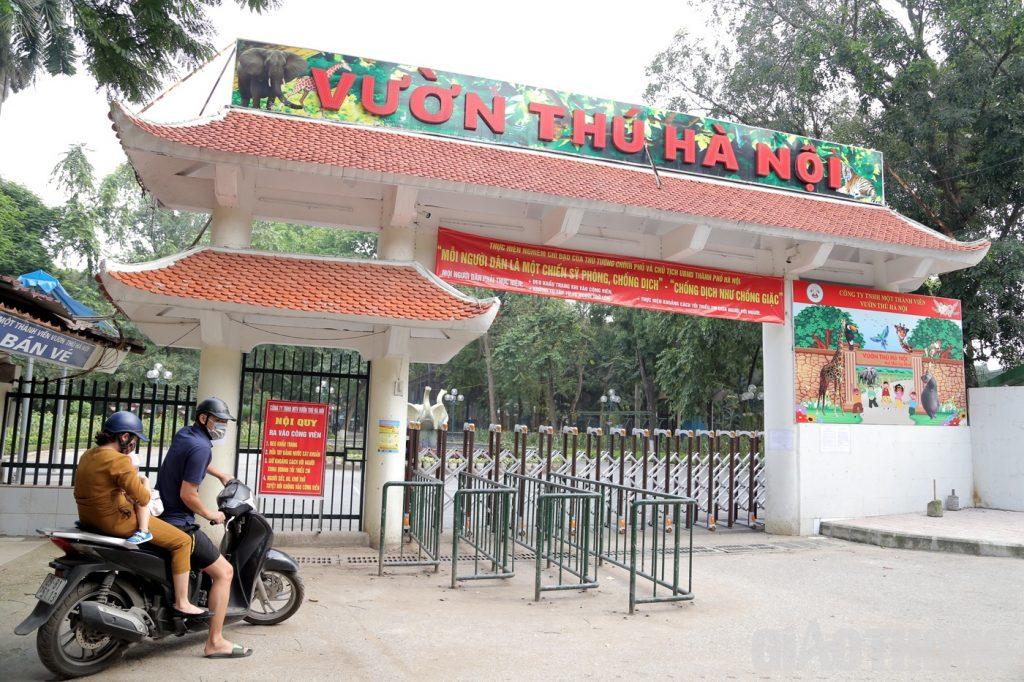
có một chiếc xe máy đang ở trước cổng của vườn thú